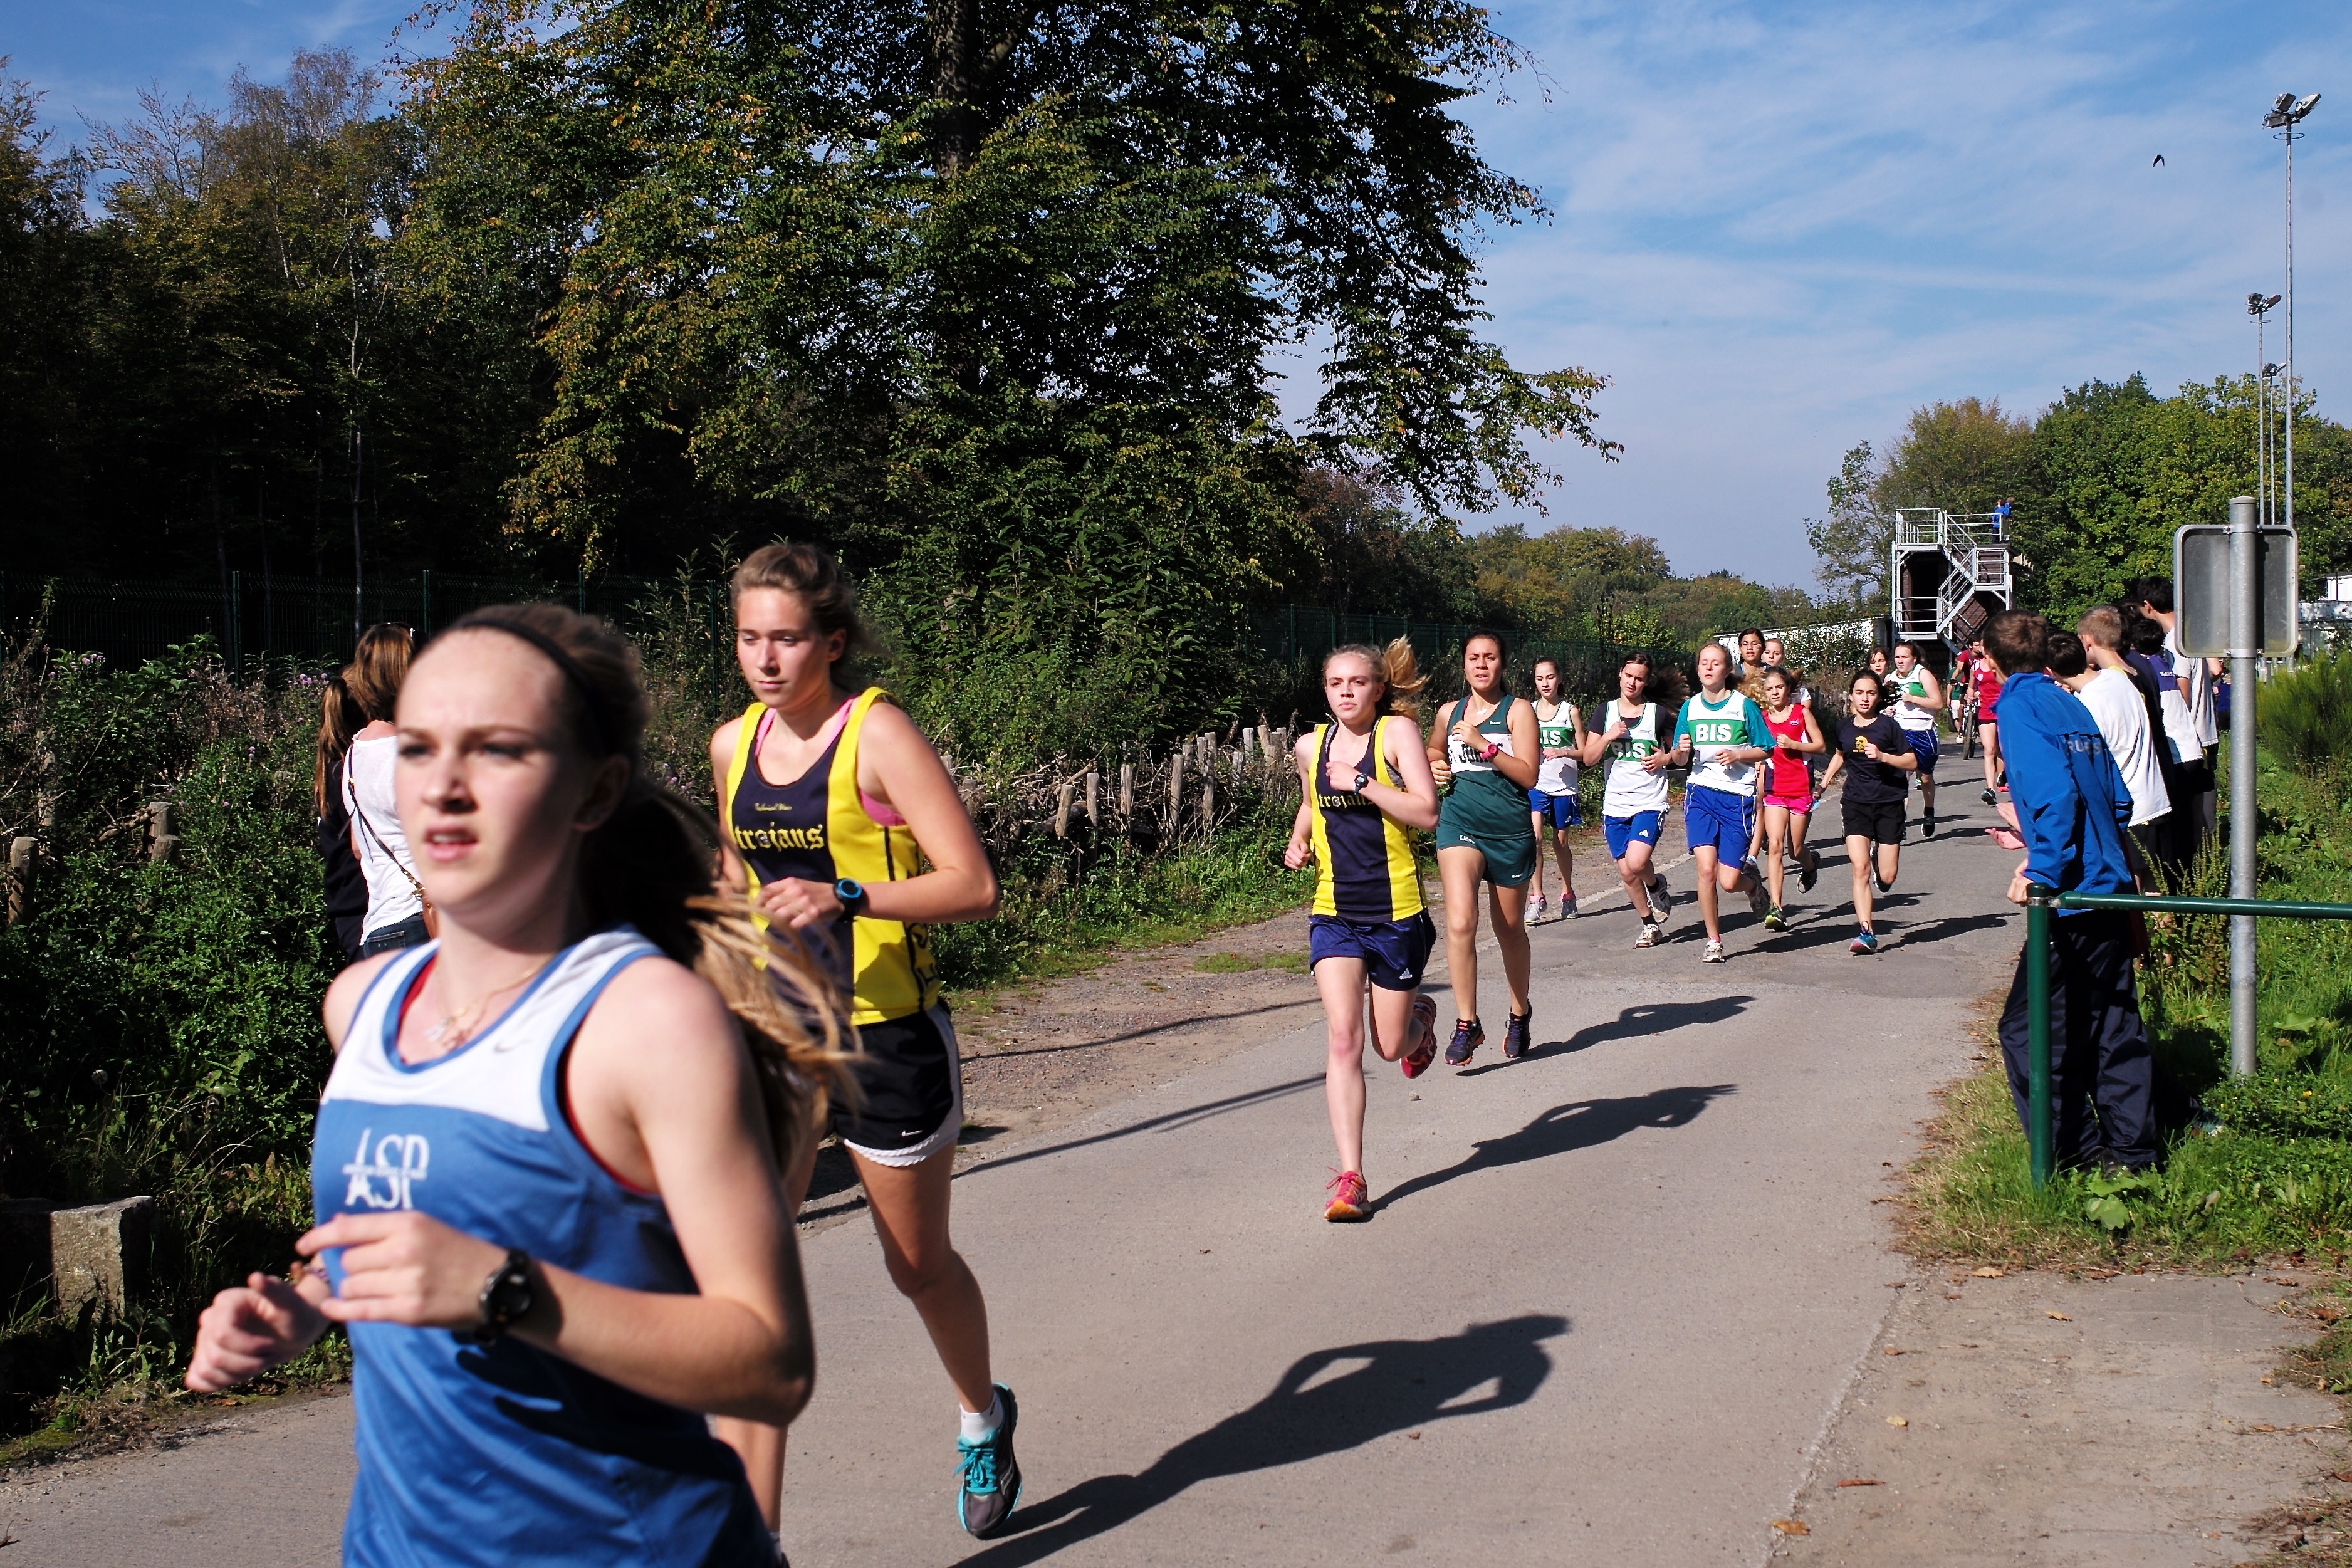
person, running, run, country, recreation, europe, cross, ash, belgium, race, competition, hague, girls, brussels, marathon, m, american, sports, school, runners, 28, endurance, leica, 240, summicron, varsity, athletics, meet, xc, isb, juniorvarsity, physical exercise, outdoor recreation, human action, individual sports, endurance sports, ultramarathon, duathlon, long distance running, cross country running, half marathon